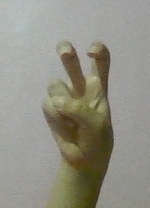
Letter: toot